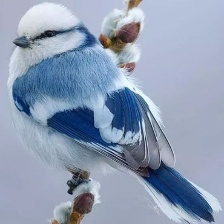
Species: AZURE TIT
Scientific name: CYANISTES CYANUS